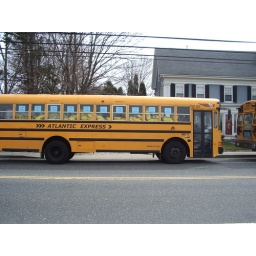
Bus #15, where we collected bags from the runners. See yellow bags in the windows